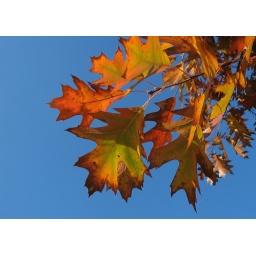
fall colors against a blue sky